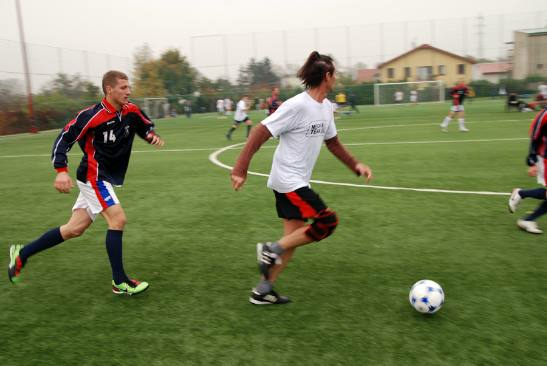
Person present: No